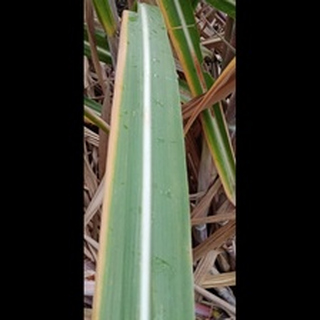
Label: sugarcane_yellow_leaf_disease